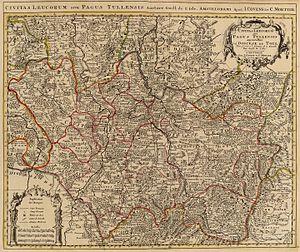
Civitas Leucorum sive Pagus Tullensis, aujourd'hui le Diocèse de Toul, pour servir à l'Histoire Civile et Ecclésiastique de ce Diocèse composée par le R.P. Benoit, Gardien des Capucins de Toul en 1707. Par Guill. De l'Isle, ...
L’histoire de Bruyères commence réellement aux XIIᵉ – XIIIᵉ siècles avec l’érection d’un château-fort exigée par le duc de Lorraine pour assurer ses fonctions d’avoué de l’Insigne Église collégiale et séculière de Saint-Pierre à Remiremont et avec l’octroi de la charte de Beaumont aux bourgeois de la ville en 1263. De la chastellerie initiale évoquée dans les actes en 1285 se dégagent progressivement un bourg et un faubourg à vocation commerçante qui devient une circonscription à la fois administrative et judiciaire en tant que chef-lieu de prévôté, puis de bailliage pendant l’Ancien Régime lorrain et français. Le destin de Bruyères est lié à l’histoire du duché de Lorraine de sa création jusqu’à l’annexion par la France en 1766 : le sud-est du territoire lorrain est en effet resté sans discontinuité dans le domaine ducal jusqu’à la disparition du duché de Lorraine et de Bar. Devenue chef-lieu de district pendant la période révolutionnaire, puis de canton à partir de 1795, la ville de Bruyères vit au même rythme que les autres petites et moyennes communes de la région sans s’en distinguer particulièrement.
Bruyères est une commune française située dans le département des Vosges en région Grand Est.
Le diocèse de Toul est un ancien diocèse de l'Église catholique en France. Érigé au IVᵉ siècle, il est un des diocèses historiques de la Lorraine. Supprimé en 1801, il n'a pas été rétabli. Depuis 1824, les évêques diocésains de Nancy relèvent le titre d'évêque de Toul.
Benoît Picart, également connu sous le nom de Benoît de Toul ou R.P. Benoît Picart, gardien des Capucins de Toul est un érudit et historien lorrain, de l'ordre des Capucins.